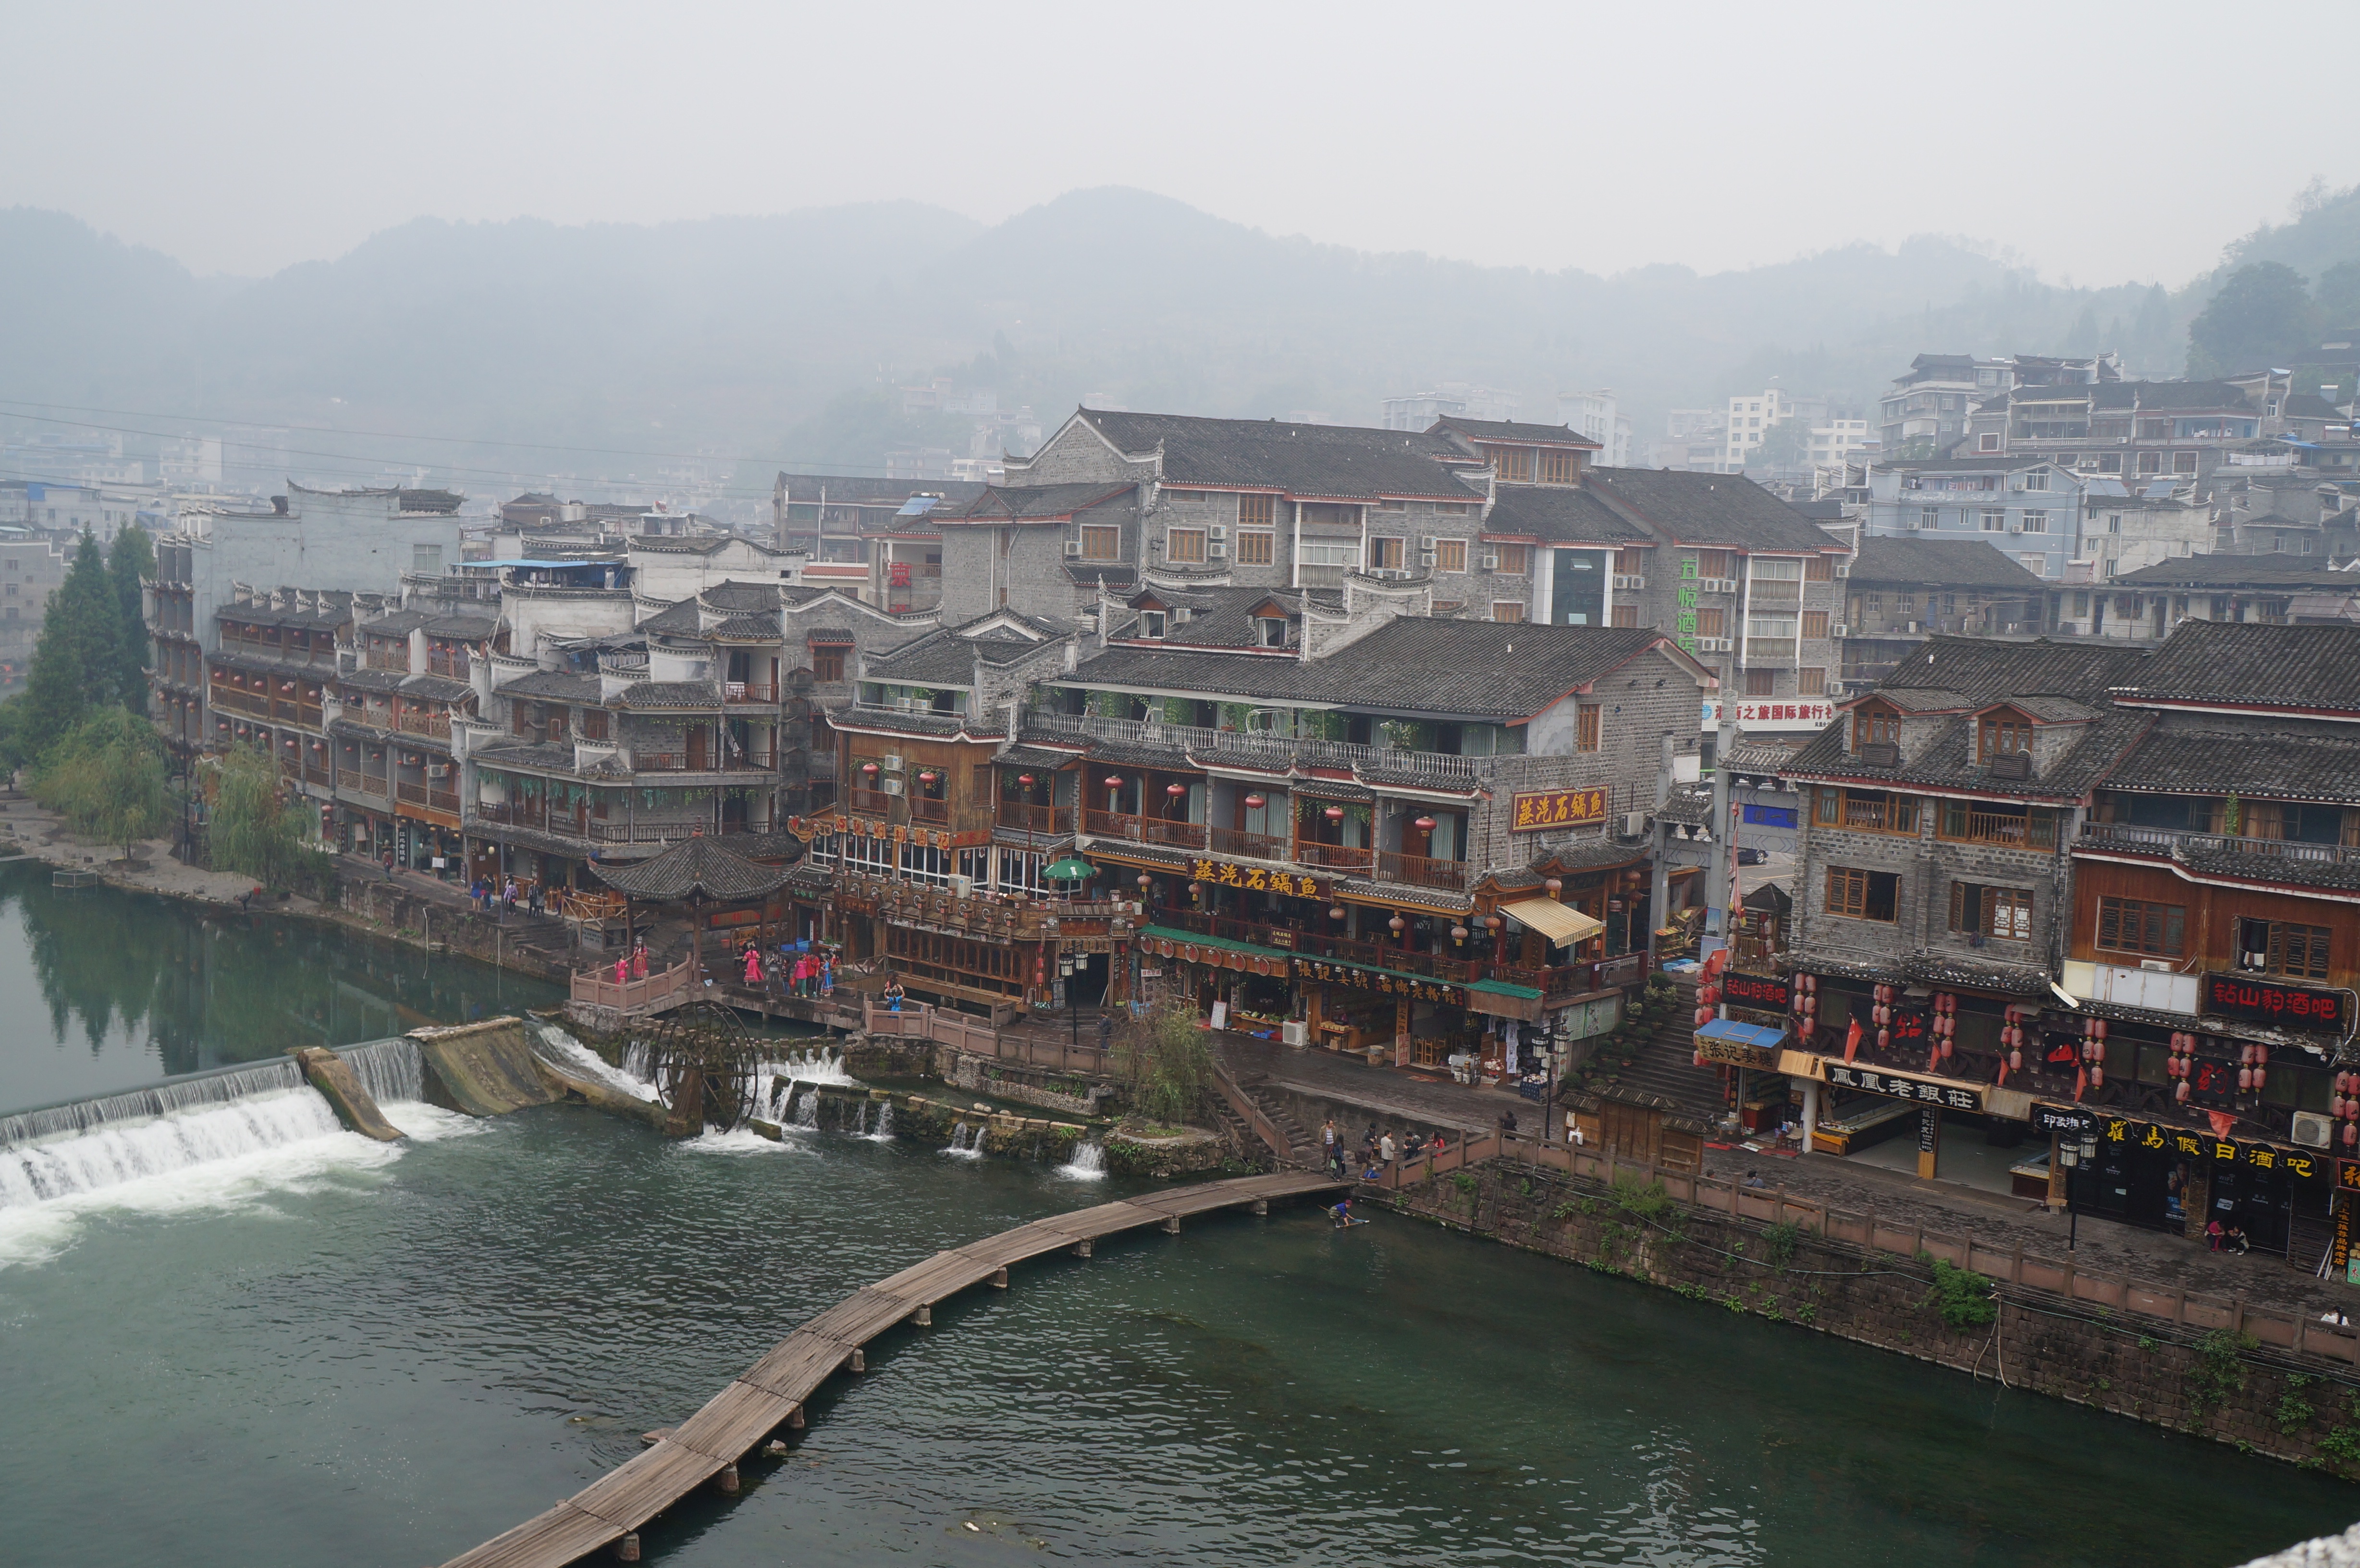
sea, coast, town, river, cityscape, bay, harbor, waterway, antiquity, the scenery, street view, china wind, aerial photography